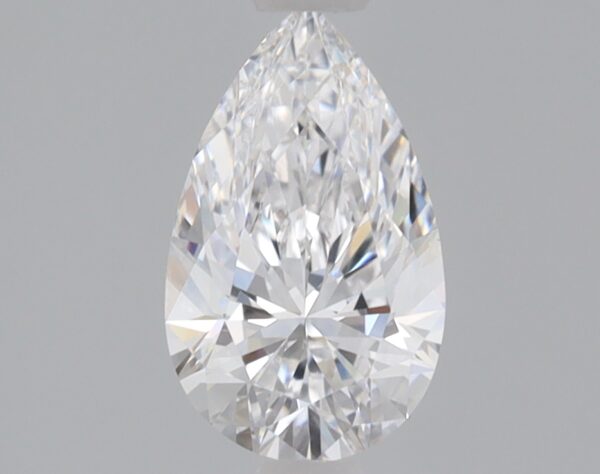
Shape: pear
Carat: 0.91
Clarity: VVS2
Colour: E
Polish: EX
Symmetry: EX
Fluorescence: NONE
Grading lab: IGI
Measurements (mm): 8.77 x 5.33 x 3.39